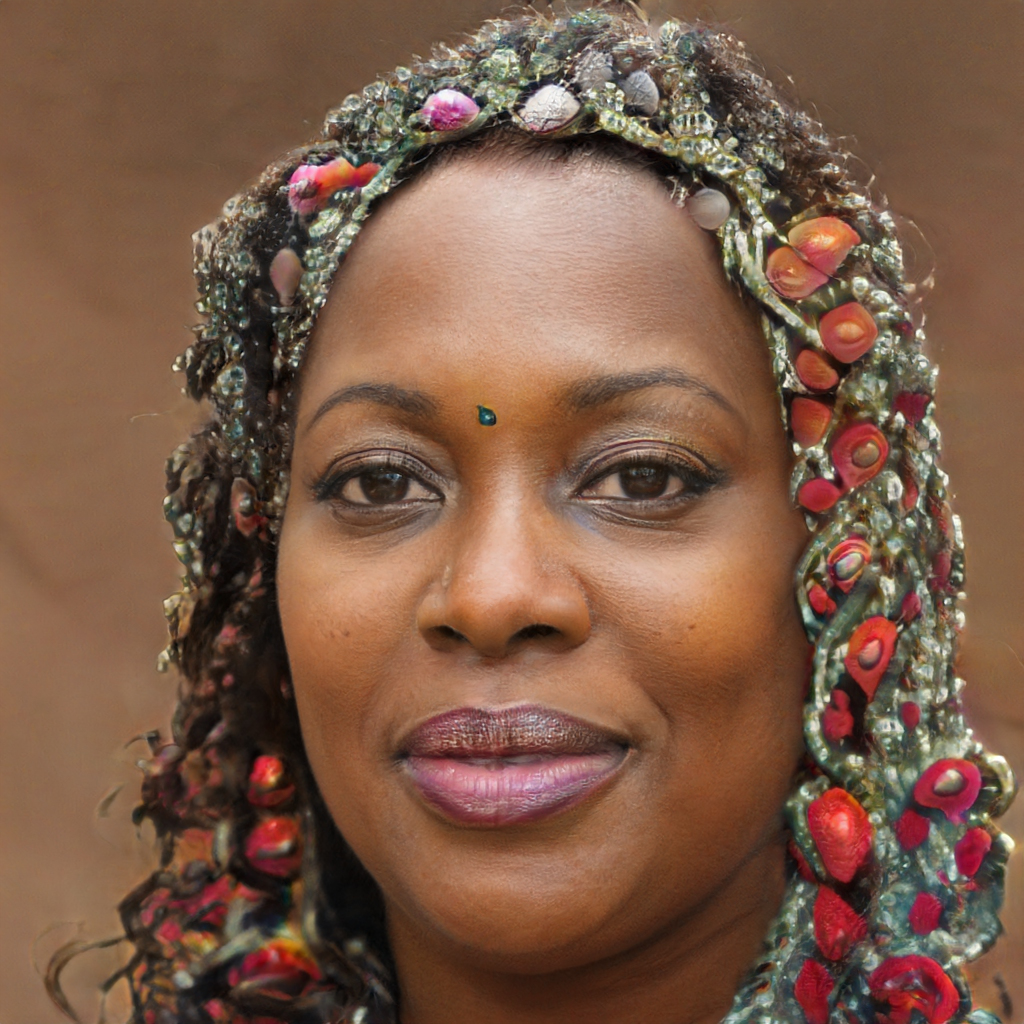
Portrait style: Real Portrait